Princess Olga of Greece and Denmark

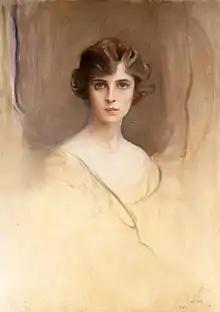
1922 portrait by Philip de László

Considered, along with her sister Marina, to be "one of the most beautiful young women of her time", Princess Olga had, according to biographer Ricardo Mateos Sainz de Medrano, a "discreet, romantic and fragile personality".